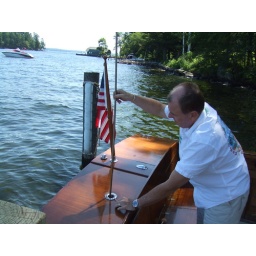
uncle jim checks the gasoline level in the boat with a wooden dowel.